Amadis (Lully)

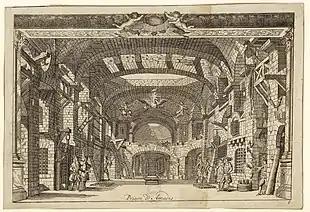
The Prison of Amadis in the original 1684 production

"Amadis" was the first "tragédie en musique" to be based on chivalric rather than mythological themes; Lully's last three completed operas followed in this course. Louis XIV of France chose the theme. In the dance troupe the principal male dancers were Pierre Beauchamp, Louis-Guillaume Pécour and Lestang, and the principal female dancers were La Fontaine, Carré and Pesan. There were eight revivals of the opera in Paris between 1687 and 1771. Between 1687 and 1729 it was produced in Amsterdam, The Hague, Marseille, Rouen, Brussels, Lunéville, Lyon, and Dijon. Today the most famous aria from "Amadis" is Amadis' much anthologized monologue from act two, "Bois épais". At the beginning of the same act Arcabonne sings "Amour, que veux-tu de moy?", as once did 'every cook in France', according to Le Cerf de la Viéville (Comparaison, 1704–6)